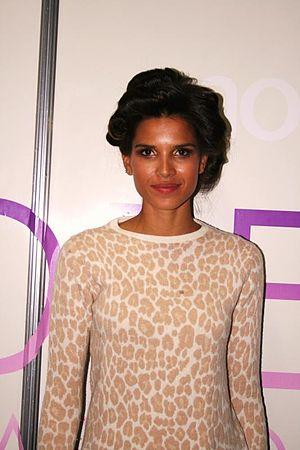
Raica Oliveira, née à Niterói le 22 janvier 1984, est un mannequin brésilien.